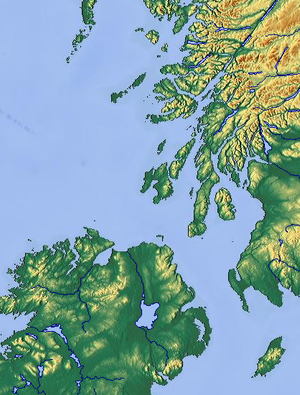
Dál Riata ou Dál Riada est un royaume gaël comprenant une partie du nord-est de l'Irlande et de l'ouest de l'Écosse de chaque côté du Canal du Nord. À son apogée à la fin du VIᵉ siècle et au début du VIIᵉ siècle, il comprenait ce qui est aujourd'hui l'Argyll en Écosse et une partie de l'actuel comté d'Antrim d'Ulster, en Irlande du Nord.